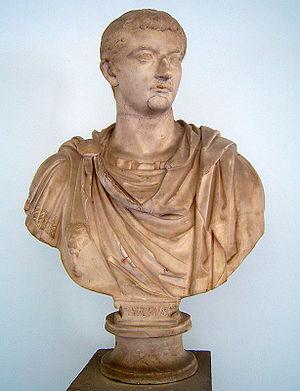
Tibère, né à Rome le 16 novembre 42 av. J.-C. et mort à Misène le 16 mars 37 ap. J.-C., est le deuxième empereur romain de 14 à 37. Il appartient à la dynastie Julio-Claudienne.
Lucius Arruntius est un sénateur romain qui vécut sous les règnes des deux premiers empereurs romains, Auguste puis Tibère. Il est consul en 6 apr. J.-C. puis gouverneur de Tarraconaise à partir d'environ 25 apr. J.-C. et le reste pendant dix années par contumace. Tout au long de la dernière partie de sa vie, il est en proie à l'hostilité des préfets de la garde prétorienne, Séjan puis Macron. Cela aboutit à son suicide en 37 apr. J.-C., après avoir été arrêté sur une fausse accusation d'irrévérence contre l'empereur Tibère.
Les assemblées romaines devaient rassembler le peuple des citoyens de manière à lui permettre d'exprimer sa volonté. À ce titre elles occupent en partie le rôle aujourd'hui tenu par les assemblées législatives, et ainsi votent toute la législation. Les assemblées romaines sont aussi des corps électoraux qui désignent les magistrats. Les assemblées sont soumises à de forts contrôles de leurs pouvoirs par la branche exécutive et par le Sénat. Si les assemblées romaines semblent fonctionner sur la base de la démocratie directe, les citoyens ordinaires, et non des représentants élus, votent tous les projets, elles ne rassemblent le peuple que par partie. On peut dire alors que les assemblées romaines fonctionnent d’une manière similaire au collège électoral des États-Unis. Le président des États-Unis, par exemple, est élu par les États. Les citoyens votent dans chaque État, et la simple majorité détermine le candidat que l’État soutient dans le collège électoral. Dans le système romain, les lois sont votées non par des États, mais plutôt par des curies, tribus et centuries.
L'Empire romain est le nom donné par les historiens à la période de la Rome antique s'étendant entre 27 av. J.-C. et 476 apr. J.-C.. Pour la période postérieure, de 476 à 1453 apr. J.-C., qui concerne surtout la partie orientale de l'Empire, avec Constantinople pour capitale, les historiens modernes parlent aujourd'hui d'Empire byzantin. Ce terme n'est toutefois apparu qu'au XVIᵉ siècle, ses habitants de l'époque l'appelant toujours « empire des Romains ». La distinction entre Empire romain et Empire byzantin, ainsi que la date de naissance assignée à ce dernier sont d’ailleurs une question de convention entre chercheurs modernes. En Europe de l'Ouest et centrale, l'Empire d'Occident des rois carolingiens, puis le Saint-Empire romain germanique, dont les souverains se faisaient encore appeler « Empereur des Romains », se considéraient également comme les successeurs légitimes de l'Empire latin.